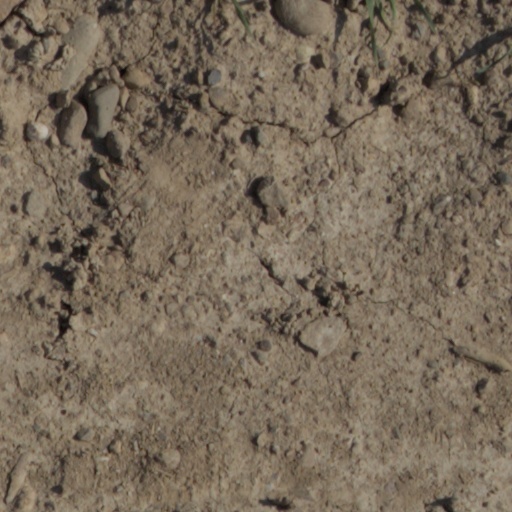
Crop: wheat